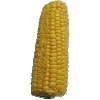
Label: corn